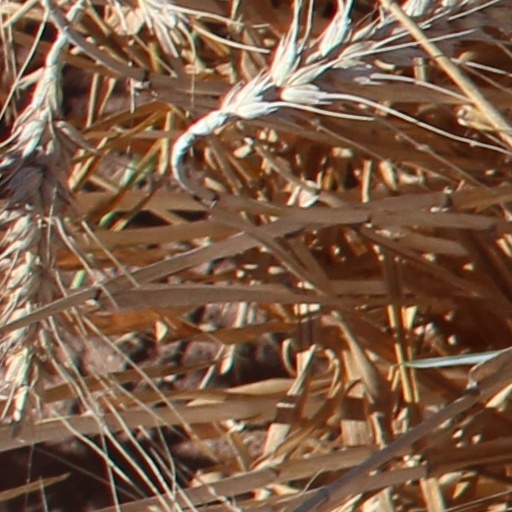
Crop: wheat